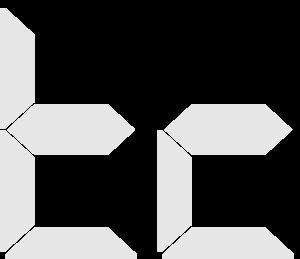
7 est l'entier naturel qui suit 6 et qui précède 8.